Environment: lab
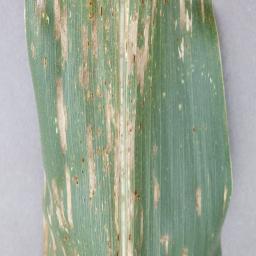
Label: gray_leaf_spot